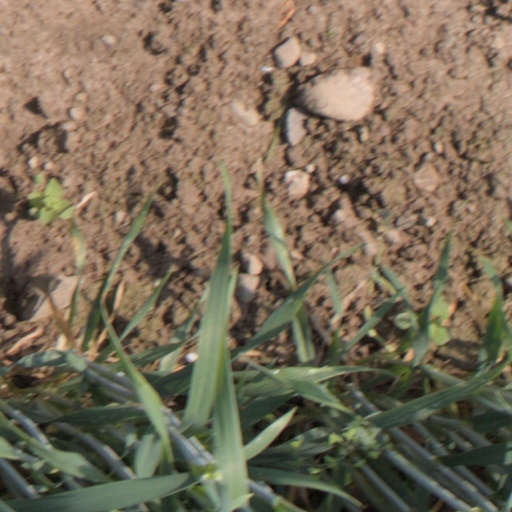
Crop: wheat